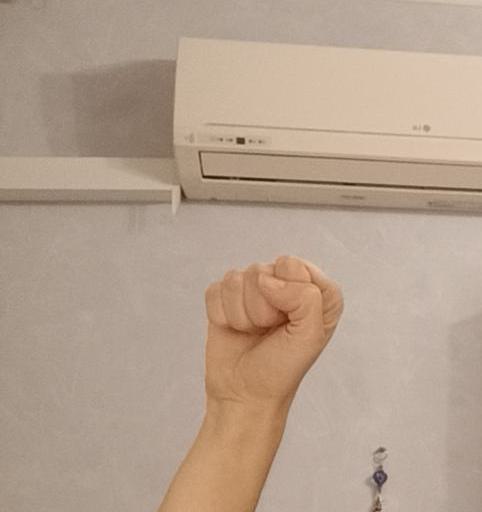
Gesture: fist